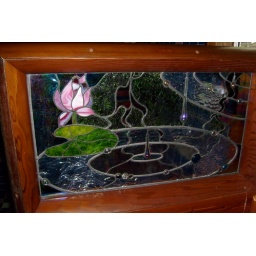
more stained glass in bathroom